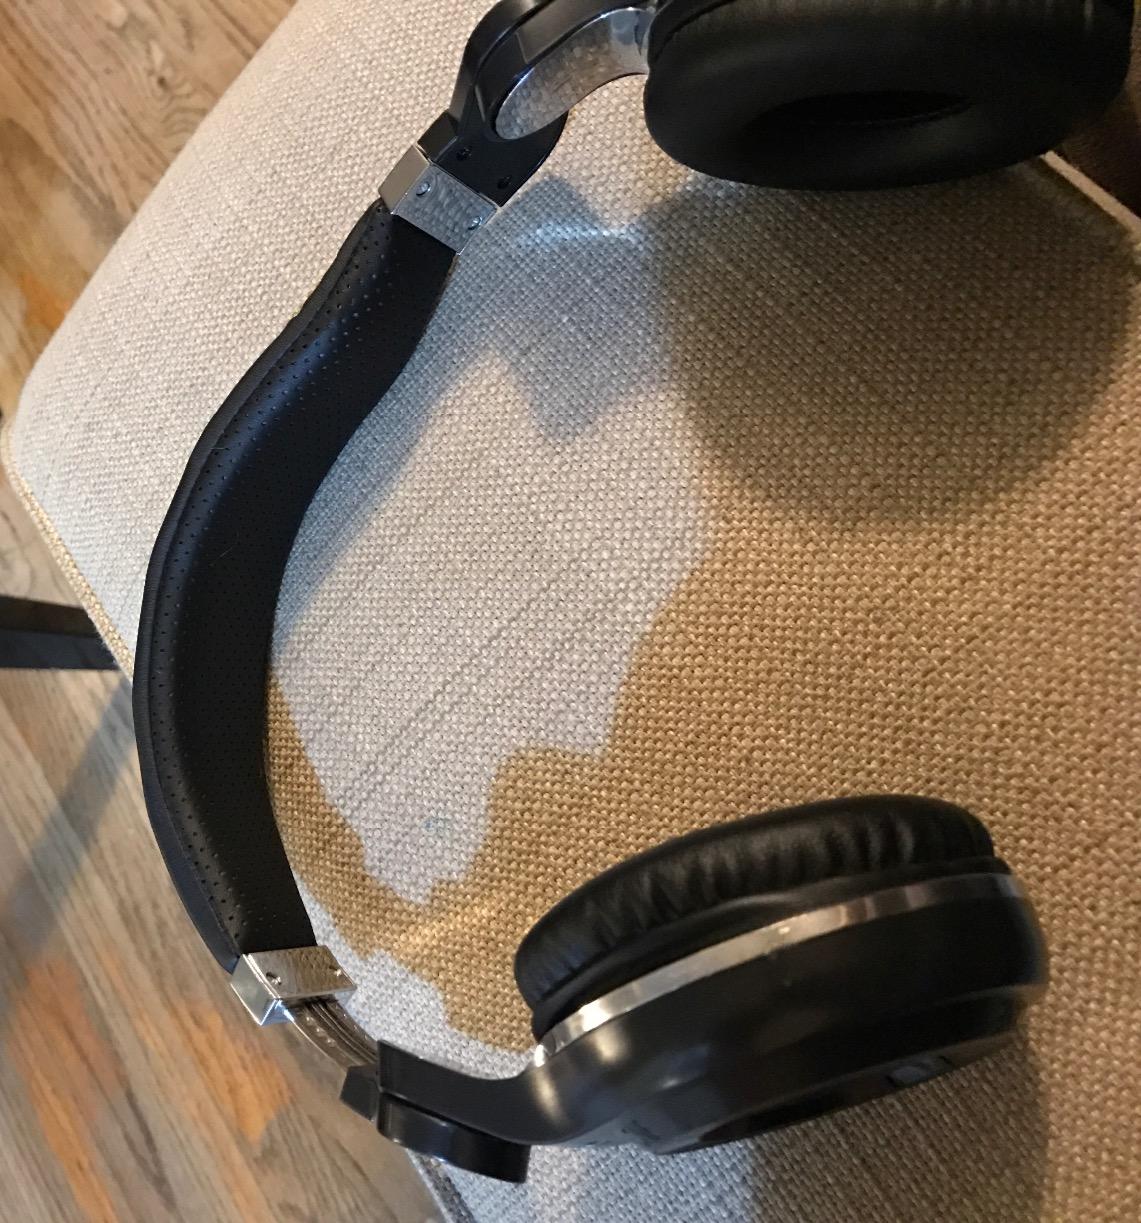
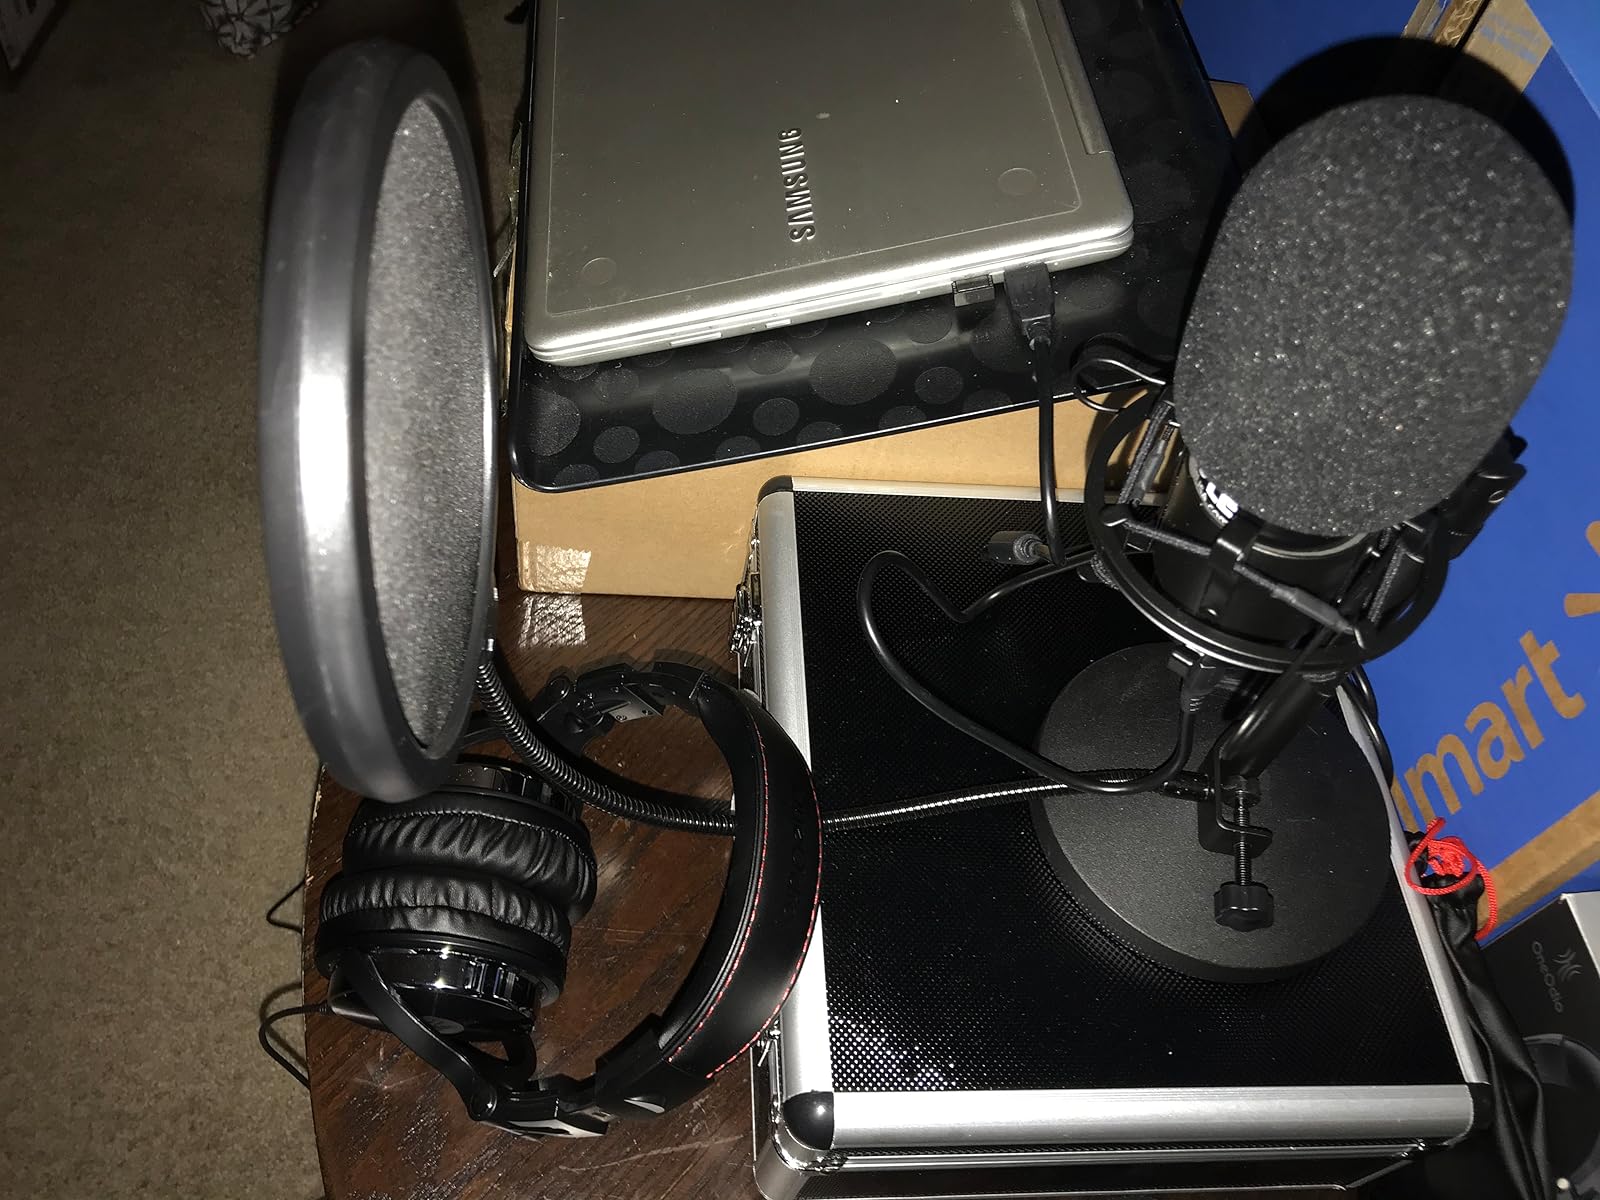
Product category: headphones
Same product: no